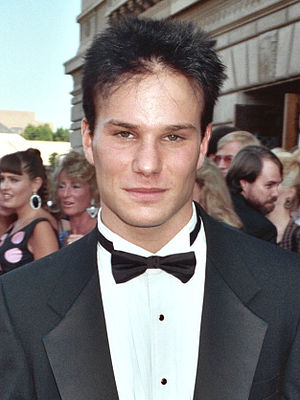
James Marshall (skuespiller)
James Marshall er en amerikansk skuespiller. Han har bl.a. medvirket i Twin Peaks og Et spørgsmål om ære.